2014 Ana Ivanovic tennis season

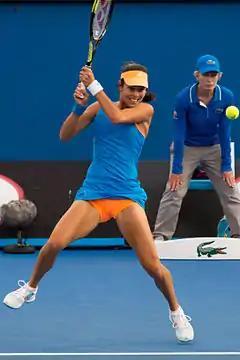
Ivanovic at Australian Open during second round match against Annika Beck.

Coming to Australian Open with first title since 2011, Ivanovic looked as she brought good momentum from the first moment on. She was seeded 14th and was set in line for a clash with world No. 1 Serena Williams in fourth round, tough some though opponents were standing between that match. Against not high-ranked opponent Kiki Bertens at 93, but future Slam semifinalist, Ivanovic had though battle before eventually winning, as she broke in both sets when returning at 5–4. Next opponent was German Annika Beck, and despite her much better rank placement than Bertens, Ivanovic lost just three games and it could be even easier as she was serving at 6–1, 5–0 but lost next two games.